Kunsthal Aarhus

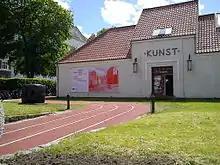
Kunsthal Aarhus. The main entrance is on the backside of the building.

Kunsthal Aarhus is a contemporary arts centre located in the city of Aarhus in Denmark.